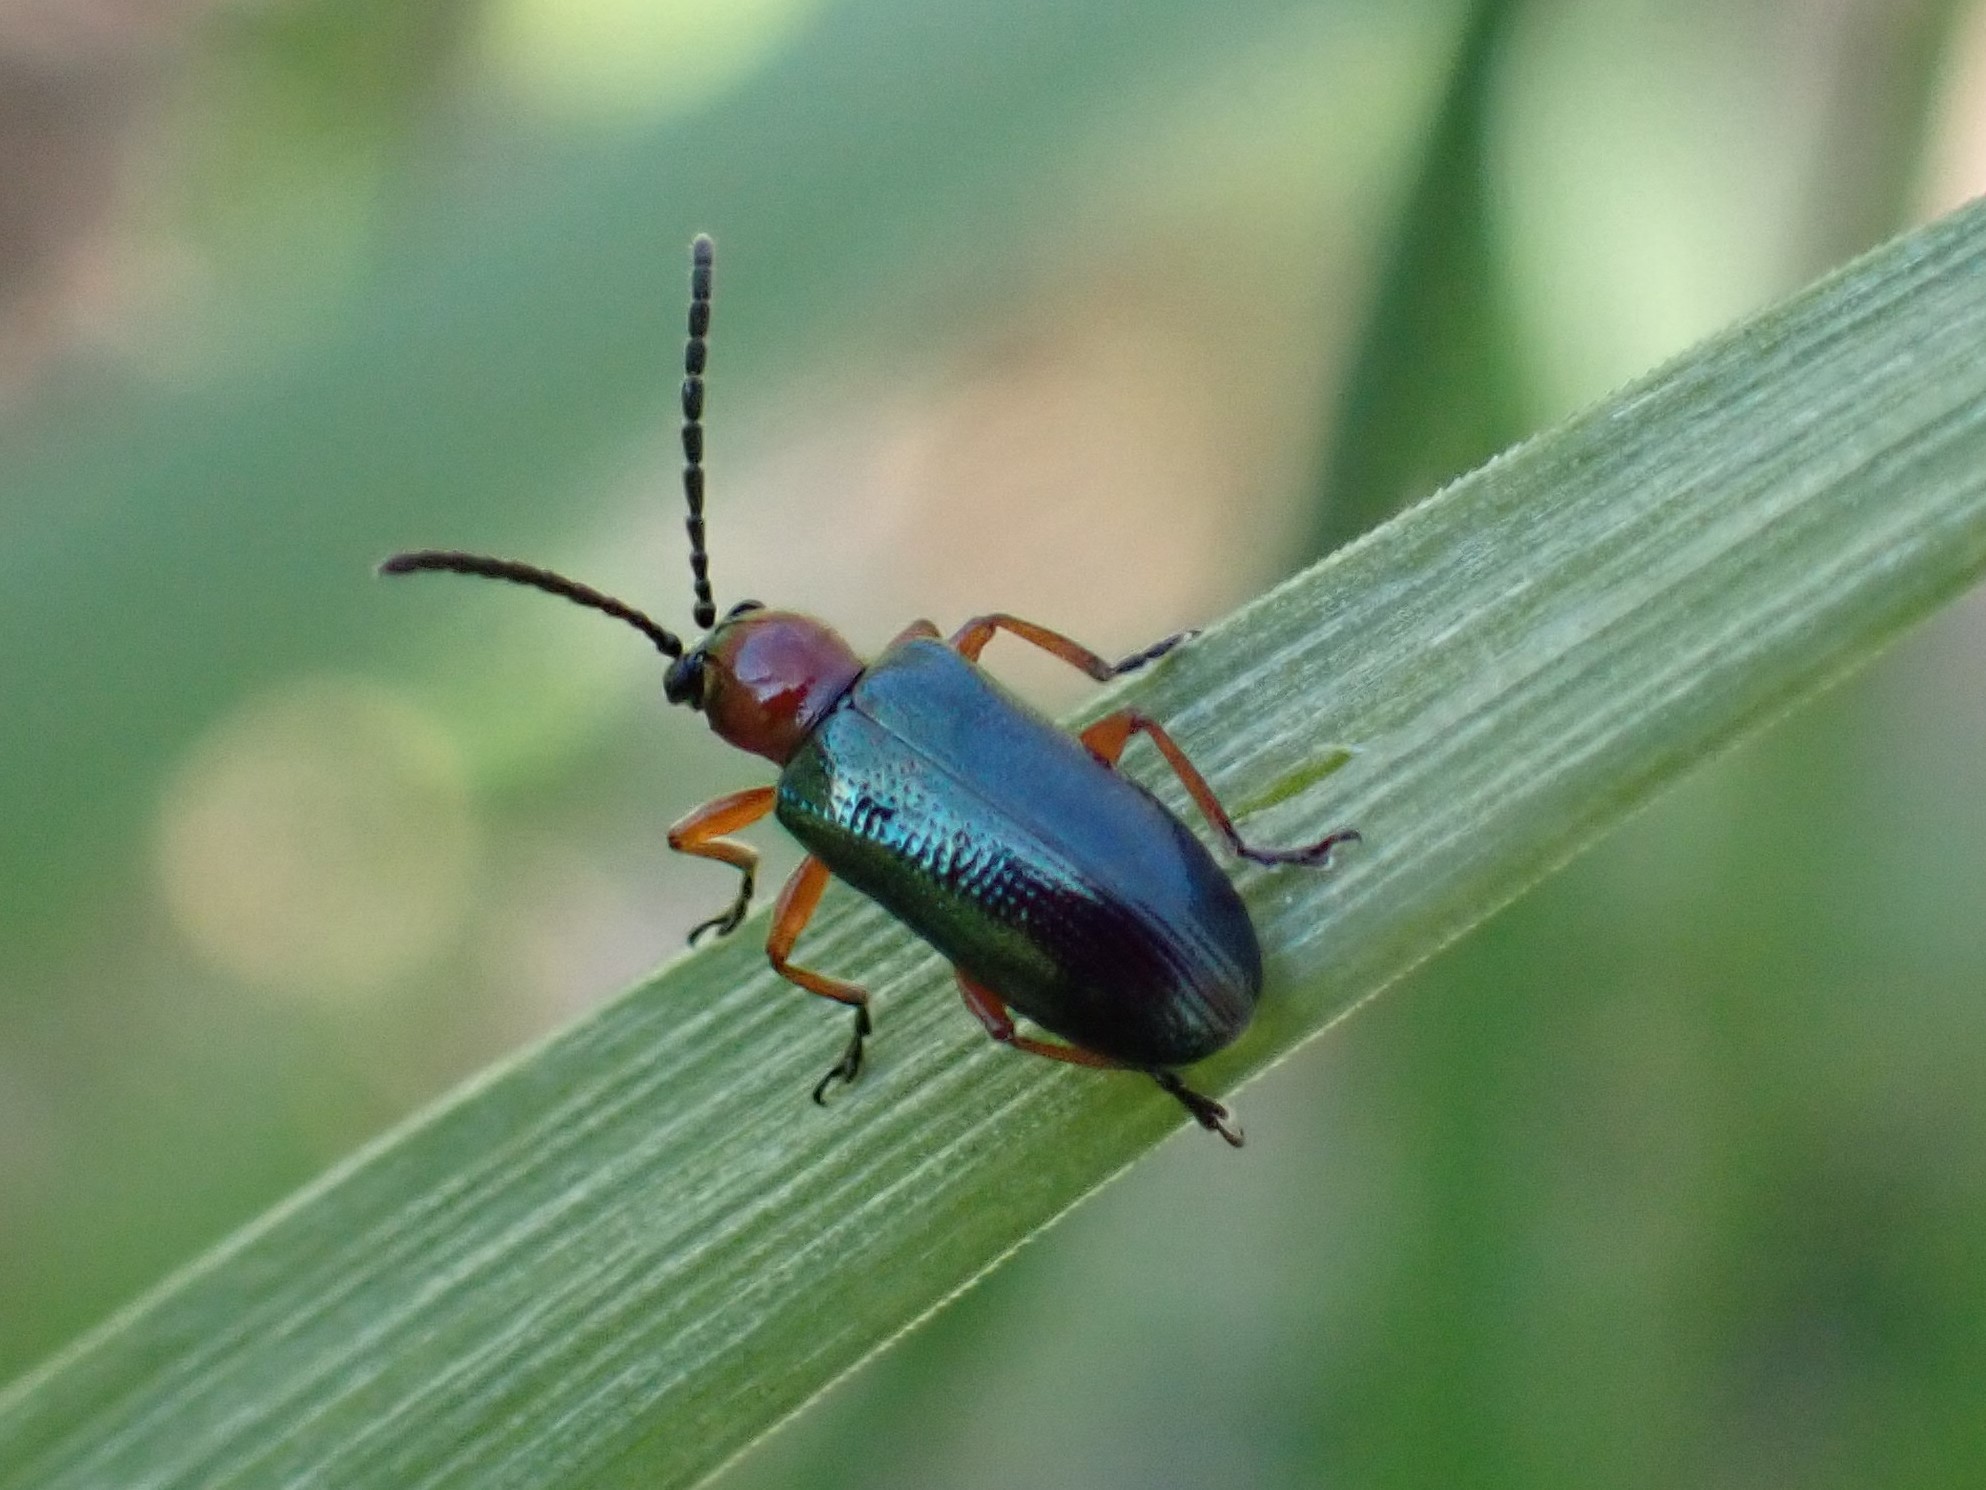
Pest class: cereal_leaf_beetle